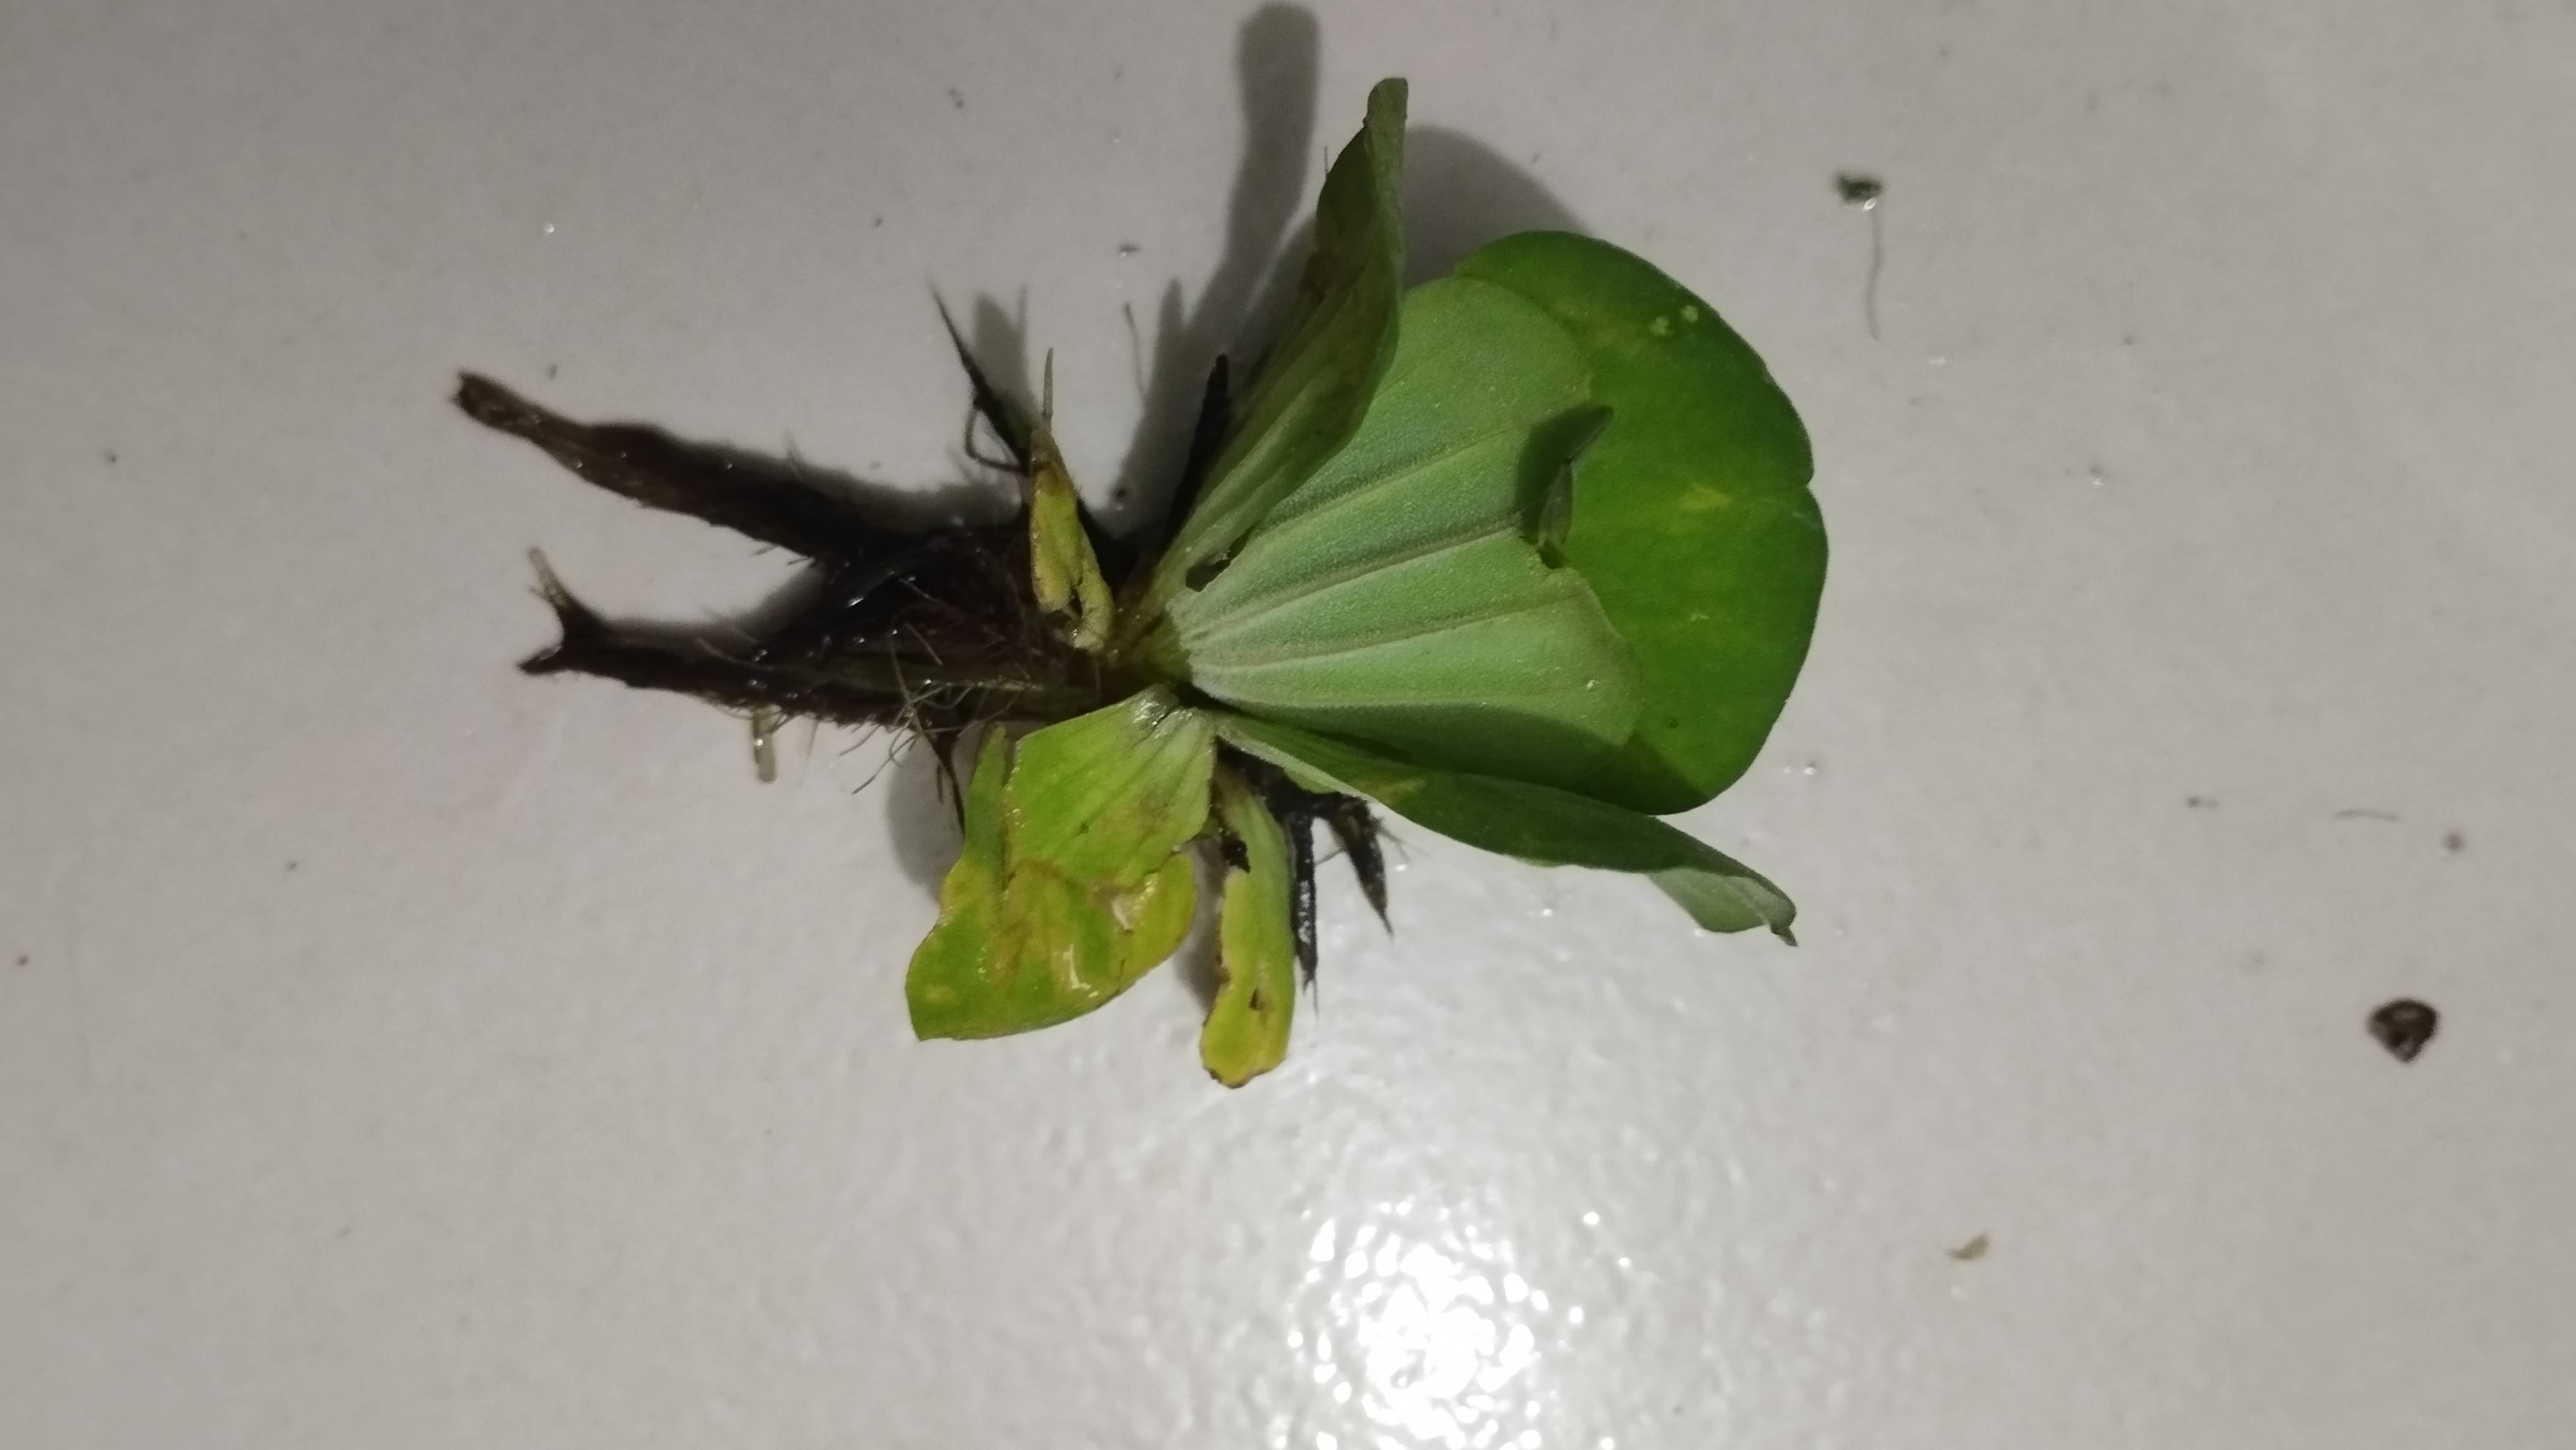
Species: Water Lettuce (Pistia stratiotes)